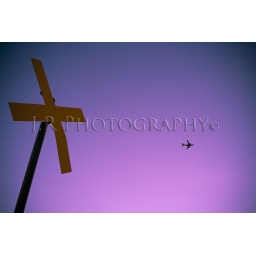
Yellow cross With plane passing over